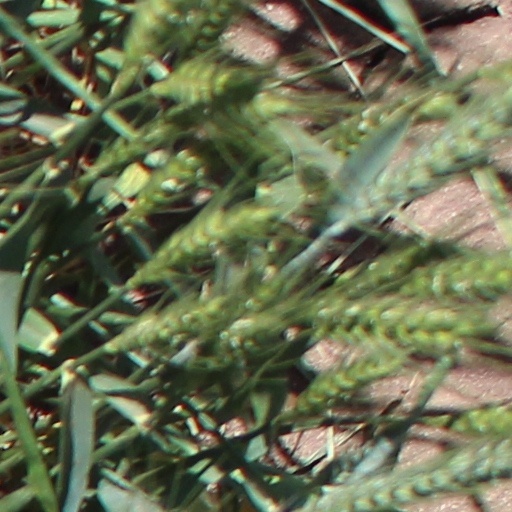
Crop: wheat